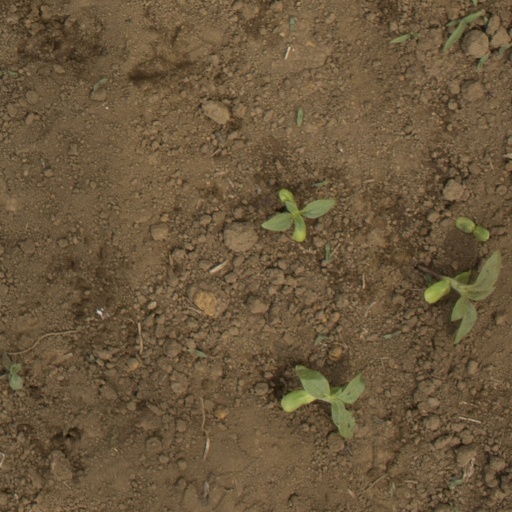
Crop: Jerusalem artichoke